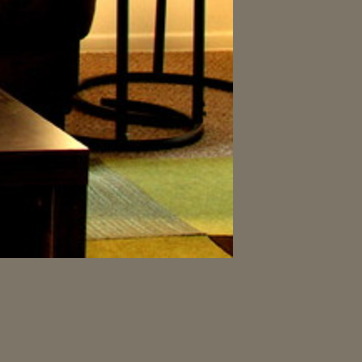
Material: carpet